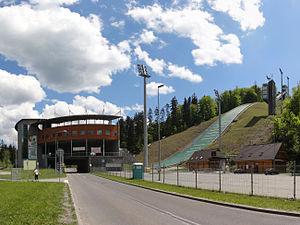
Le tremplin Adam Małysz est un tremplin de saut à ski, situé à Wisła en Pologne. Il est nommé en hommage à Adam Małysz le plus célèbre sauteur à ski polonais, natif de Wisła. Son point K est de 120 mètres et sa taille HS est de 134 mètres. Il est équipé en éclairage artificiel nécessaire pour disputer des compétitions le soir, de revêtement de plastique, pour la pratique estivale du saut à ski et d'un télésiège. La capacité des tribunes est de 15 000 spectateurs.